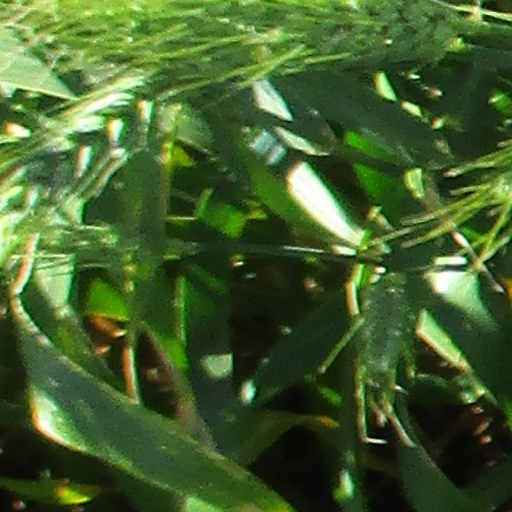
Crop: wheat